United States Army Nurse Corps

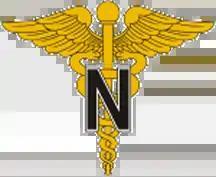
Army Nurse Corps branch insignia

The United States Army Nurse Corps (USANC) was formally established by the U.S. Congress in 1901. It is one of the six medical special branches (or "corps") of officers which – along with medical enlisted soldiers – comprise the Army Medical Department (AMEDD). The ANC is the nursing service for the U.S. Army and provides nursing staff in support of the Department of Defense medical plans. The ANC is composed entirely of Registered Nurses (RNs) and Advanced Practice Registered Nurses (APRN).